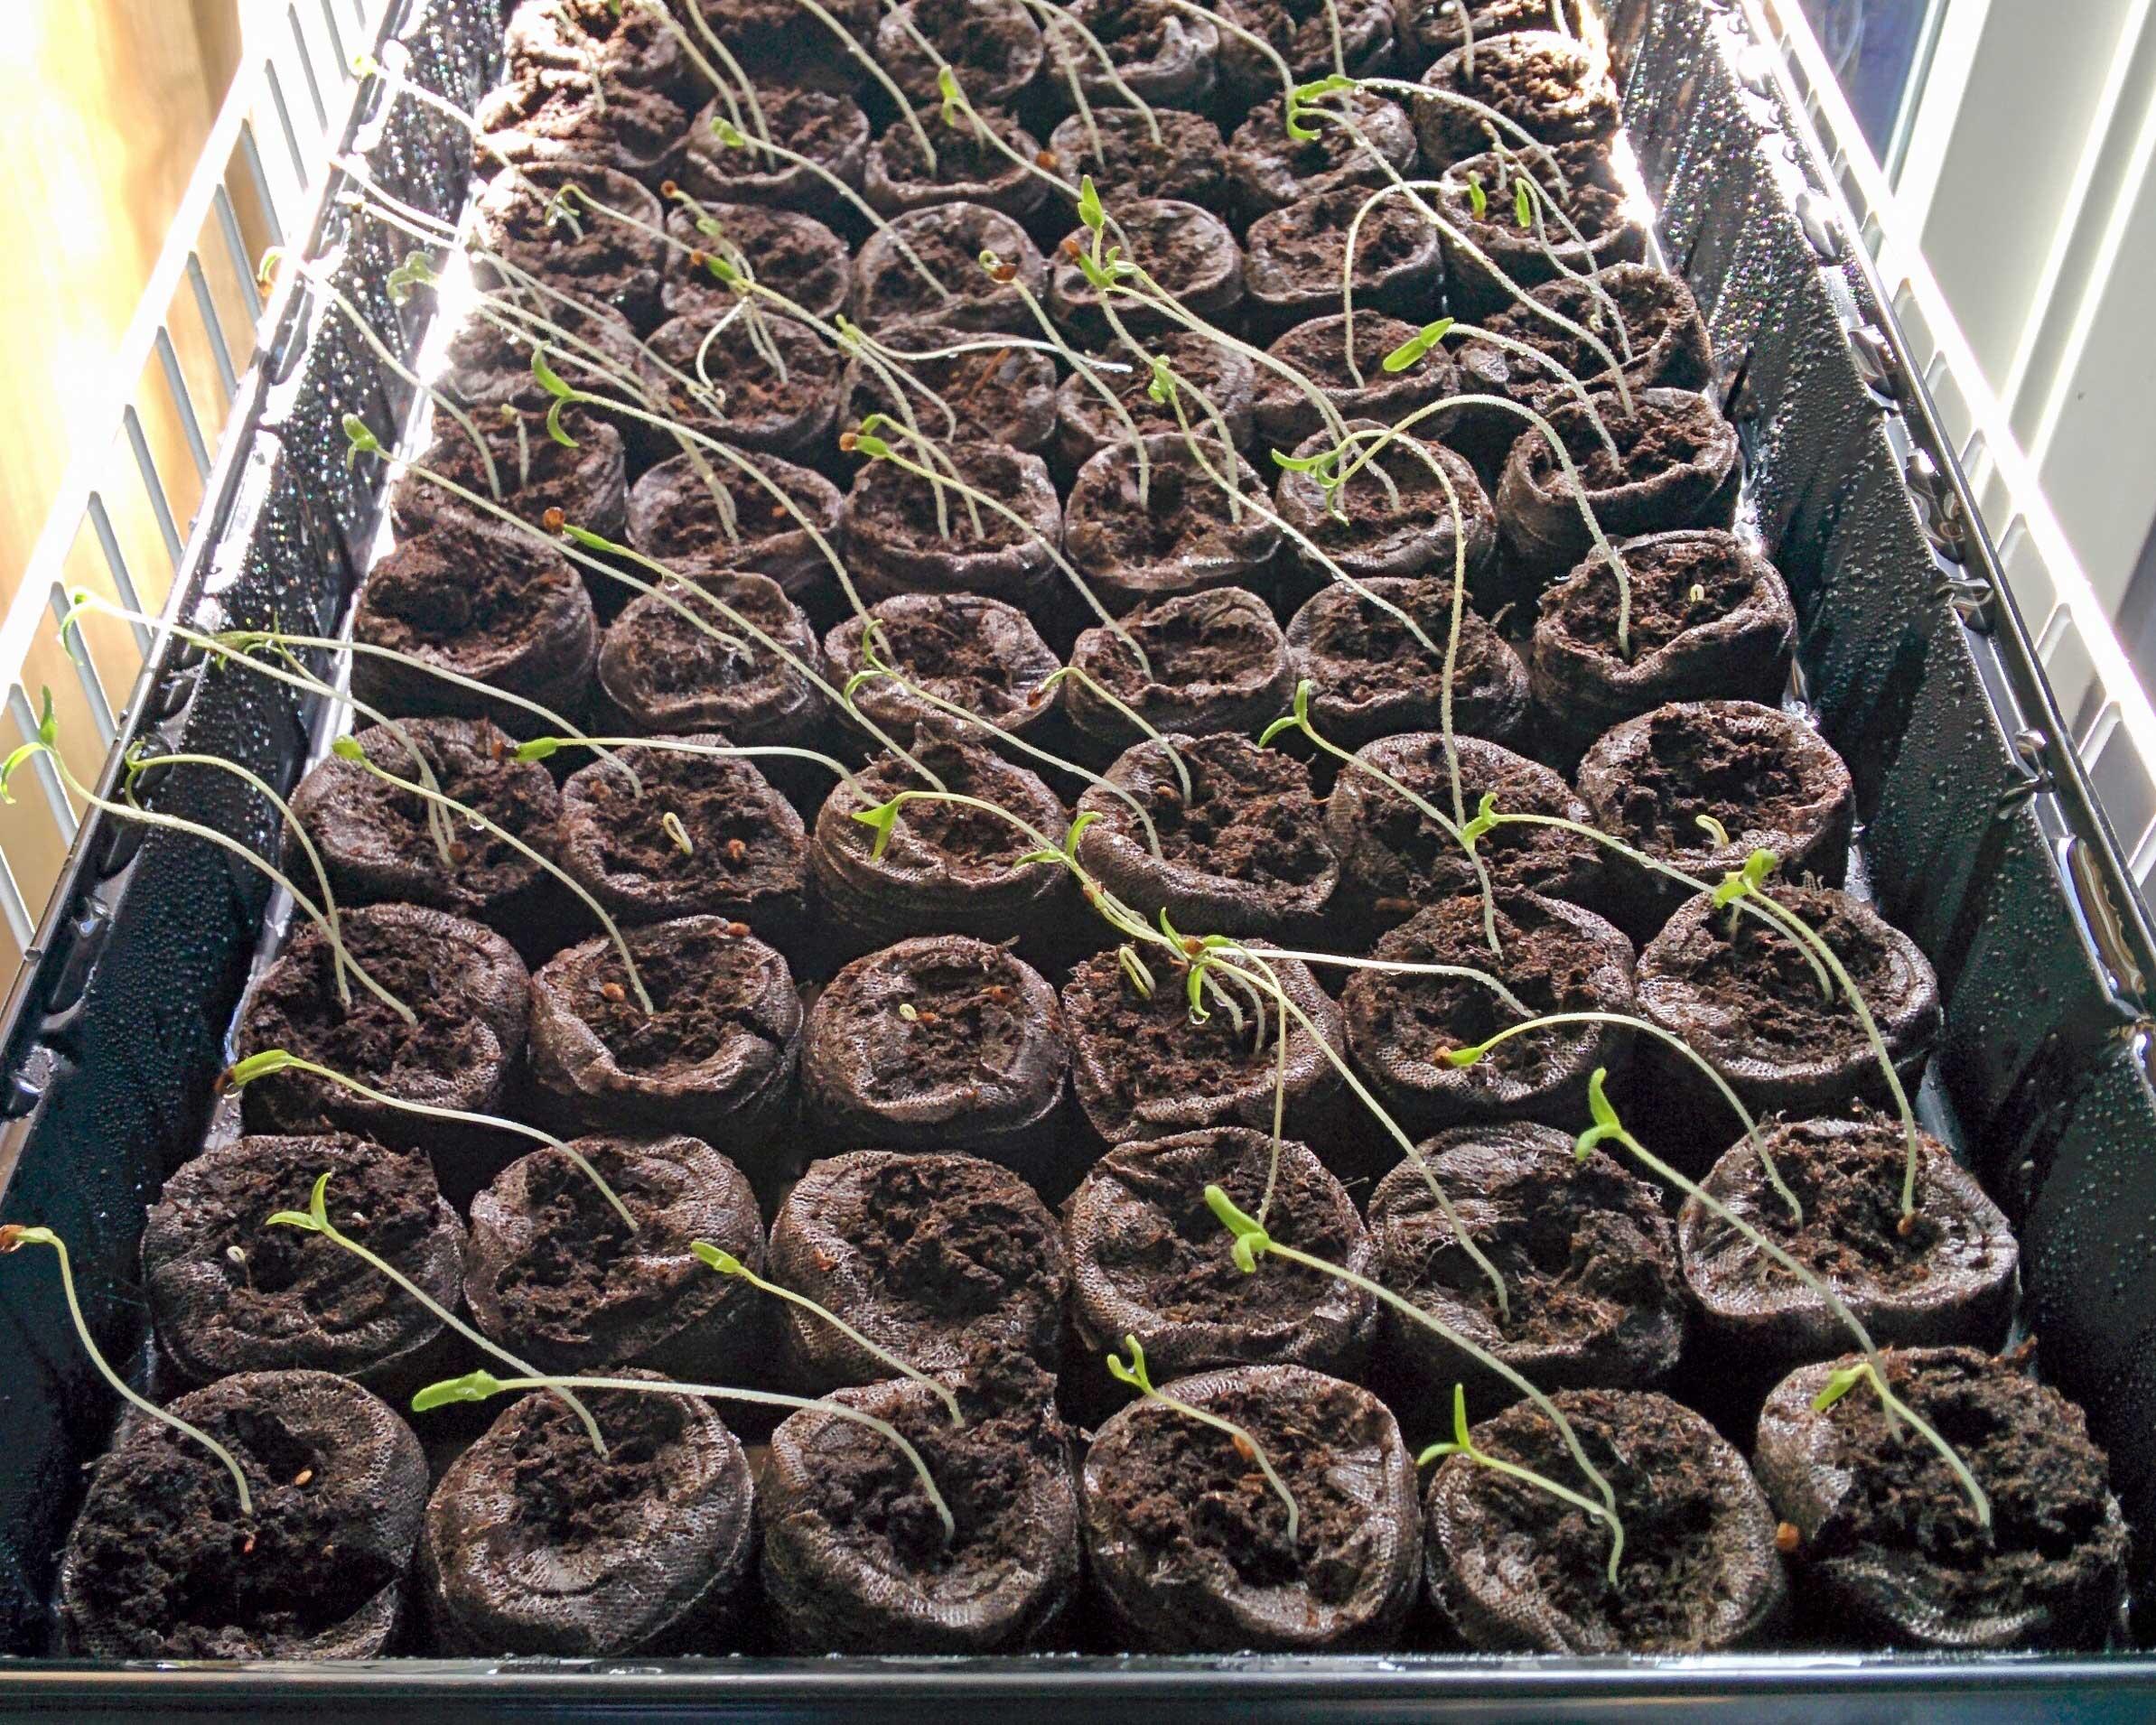
Mazao mbali mbali ya chakula yaliyo pandwa na mkulima kwenye eneo dogo ndani ya nyumba kwa lengo la kusimamia ukuaji wa mimea na kupata mavuno mengi.